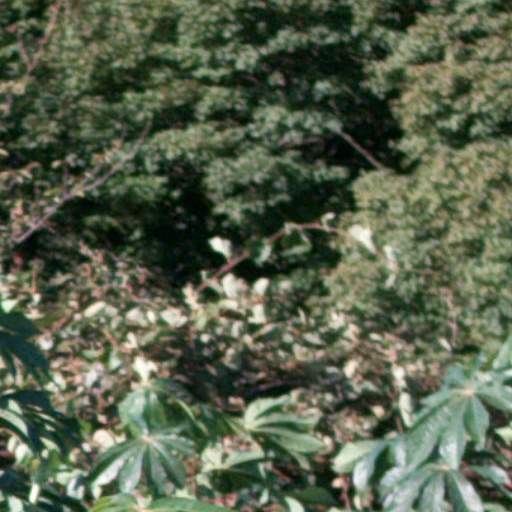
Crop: cassava